Tinkaton

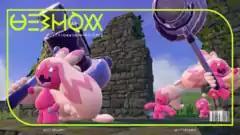
Media outlets praised the character development from Tinkaton's evolution line, and their communal aspects

Tinkaton was positively received since their introduction. In a poll ran by Japanese website "GameWith" of the most popular Pokémon in "Scarlet" and "Violet", they placed first, with publications voicing support of the results. Ryan Woodrow of "USA Today" described Tinkaton as a great representation of their typing, especially in light of the species' earlier evolutions, but also noted the while the design of a "small girl wielding a massive weapon" was a trope in Japanese roleplaying games, "it clearly works, because it makes Tinkaton a very endearing character." "Dot eSports" writer Yash Nair described the species as a "home run" concept-wise, further describing them as "probably one of the best concepts to come out of "Pokémon Scarlet" and "Violet" as a whole" in part due to their similarities between folklore of gnomes and dwarves, but also the strength and accuracy with which they used their massive hammers in light of their short stature.